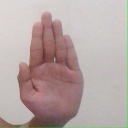
अक्षर: ध